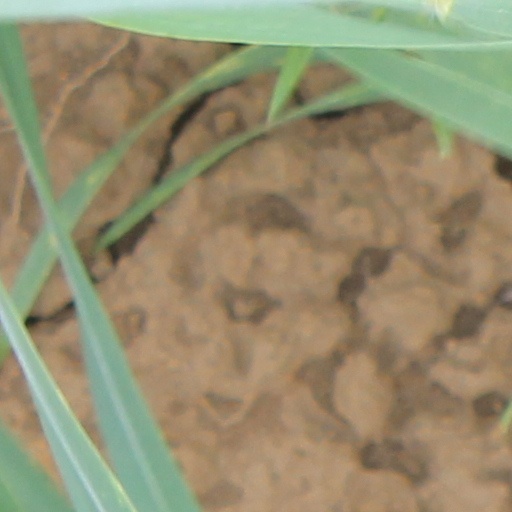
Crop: wheat